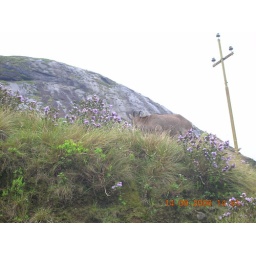
Endangered species animal found in western gharts mountains